Fishback School

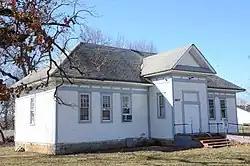

The Fishback School is a historic school building on Butterfield Coach Road in Springdale, Arkansas. It is a single-story wood-frame structure, with weatherboard siding, a concrete foundation, and a hip roof and a projecting gable-roofed entry section. The entry section has a deeply pedimented gable front, and a tall paneled friezeboard wraps around the building. The school was built in 1925, during a period of growth in Springdale due to rise as a local market hub.